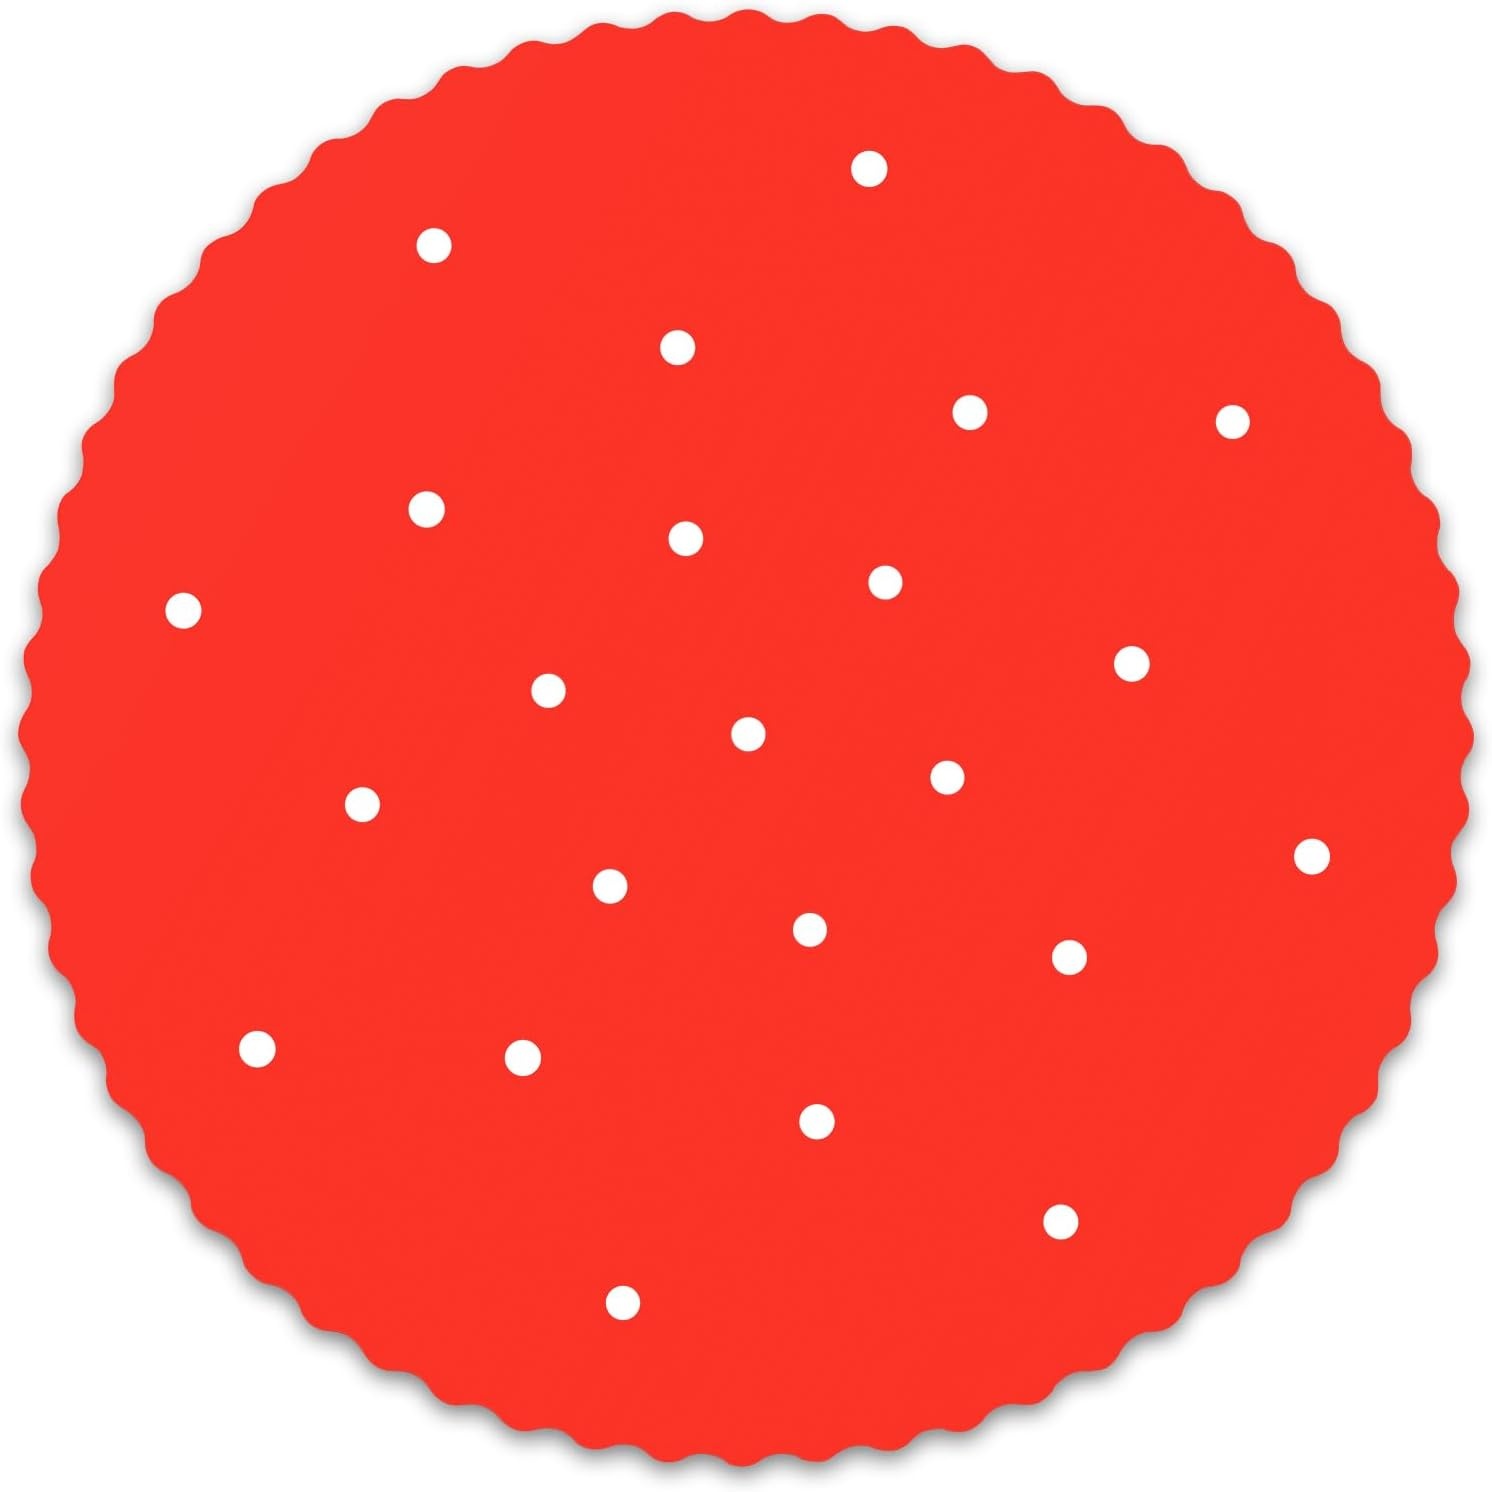
Pie Weights for Blind Baking 9" Tart Pan,Silicone Pie Weight for Baking Crust,Reusable Pies Crust Weights – for Pies/Tart/Quich– Food-Safe,Dishwasher Safe – Designed Exclusively for 9 in. Tart Pan
Overview Material : Silicone Brand : Maywe Tanso Color : Red Shape : Round Special Feature : Baking weight, Microwave Safe, Nonstick, Odor Free, Oven Safe About this item 【Better Blind Baking】:Still having trouble with your pie crust shrinking,bubbling or sagging during blind baking?That's because you haven't found the perfect pie weights for baking.Great helper for blind baking,Maywe Tanso pie weights keeps crusts flat while baking,heilps to creat flawless pies,tarts,and more,which makes homemade pie baking more easy. 【Bake The Perfect Crust】:⚠️⚠️Fits only the 9-in carbon steel tart pans,but does not fit regular ceramic pie dish.Approx.272g reusable baking weights for pies.Our pie weights can fully cover the pie crust and heavy enough so that weight down the pie crust better.The weight and heat-resistant properties of the pie weight help keep your crust flat while baking,so your crust will become intact and crispy after baking.⭕ Package Included:1 x 9inch Pie Weights;not include Silicone Shaper. 【Food-Safe Material&Reusable】:Our pie weight is made of high-quality food-grade silicone,will not break easily under high temperature baking,durable for years.Reusable and cost-effective.Compared with the traditional ceramic pie weights,our pie crust weights for baking is easy to place and take up,no need to pick out the beads one by one,effectively saving your time while you are busy in baking.Easy to clean and safely use for dishwasher. 【Perforated Design】:Pie weights are essential tool in the pie-baking process.Designed with perforations to allow steam to escape,improves air flow for even baking,to prevent your crusts from getting soggy.The perfect pie has a crispy,flat crust without bubbles.Blind baking (pre-baking the crust) with our baking weights can help achieve this. 【Gift for Baking Enthusiasts】:The Maywe Tanso pie weight is perfect for creating quiche,pineapple pie,apple pie,cheese cakes,chocolate cakes,fruit tarts,pizza,egg tarts,brownies and others.Comes in a exquisite packaged,which makes it perfect for a gift to your loved ones.The two optional sizes,sturdy features and high quality craftsmanship make it easy happy for everyone who receives it.Get yours now and start baking like a pro!
Brand: MayweTanso
Category: Home & Garden > Kitchen & Dining > Cookware & Bakeware > Bakeware Accessories > Baking Weights > Ceramic Baking Weights